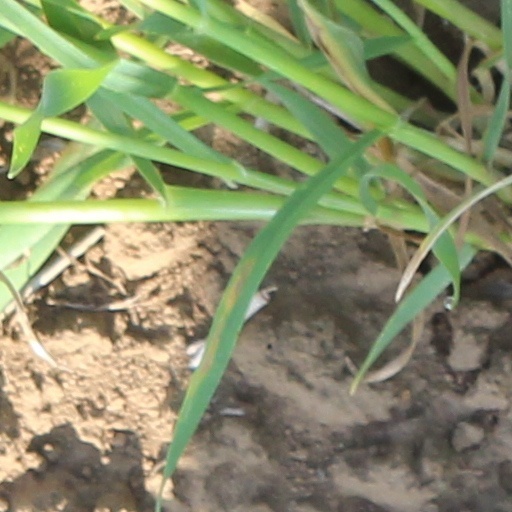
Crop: wheat